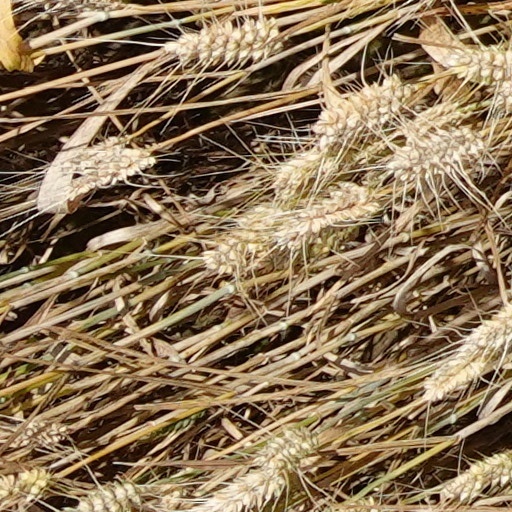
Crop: wheat